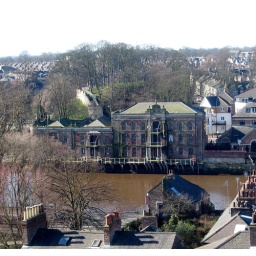
Baile hill was the other motte and bailey castle built in York by the Normans.